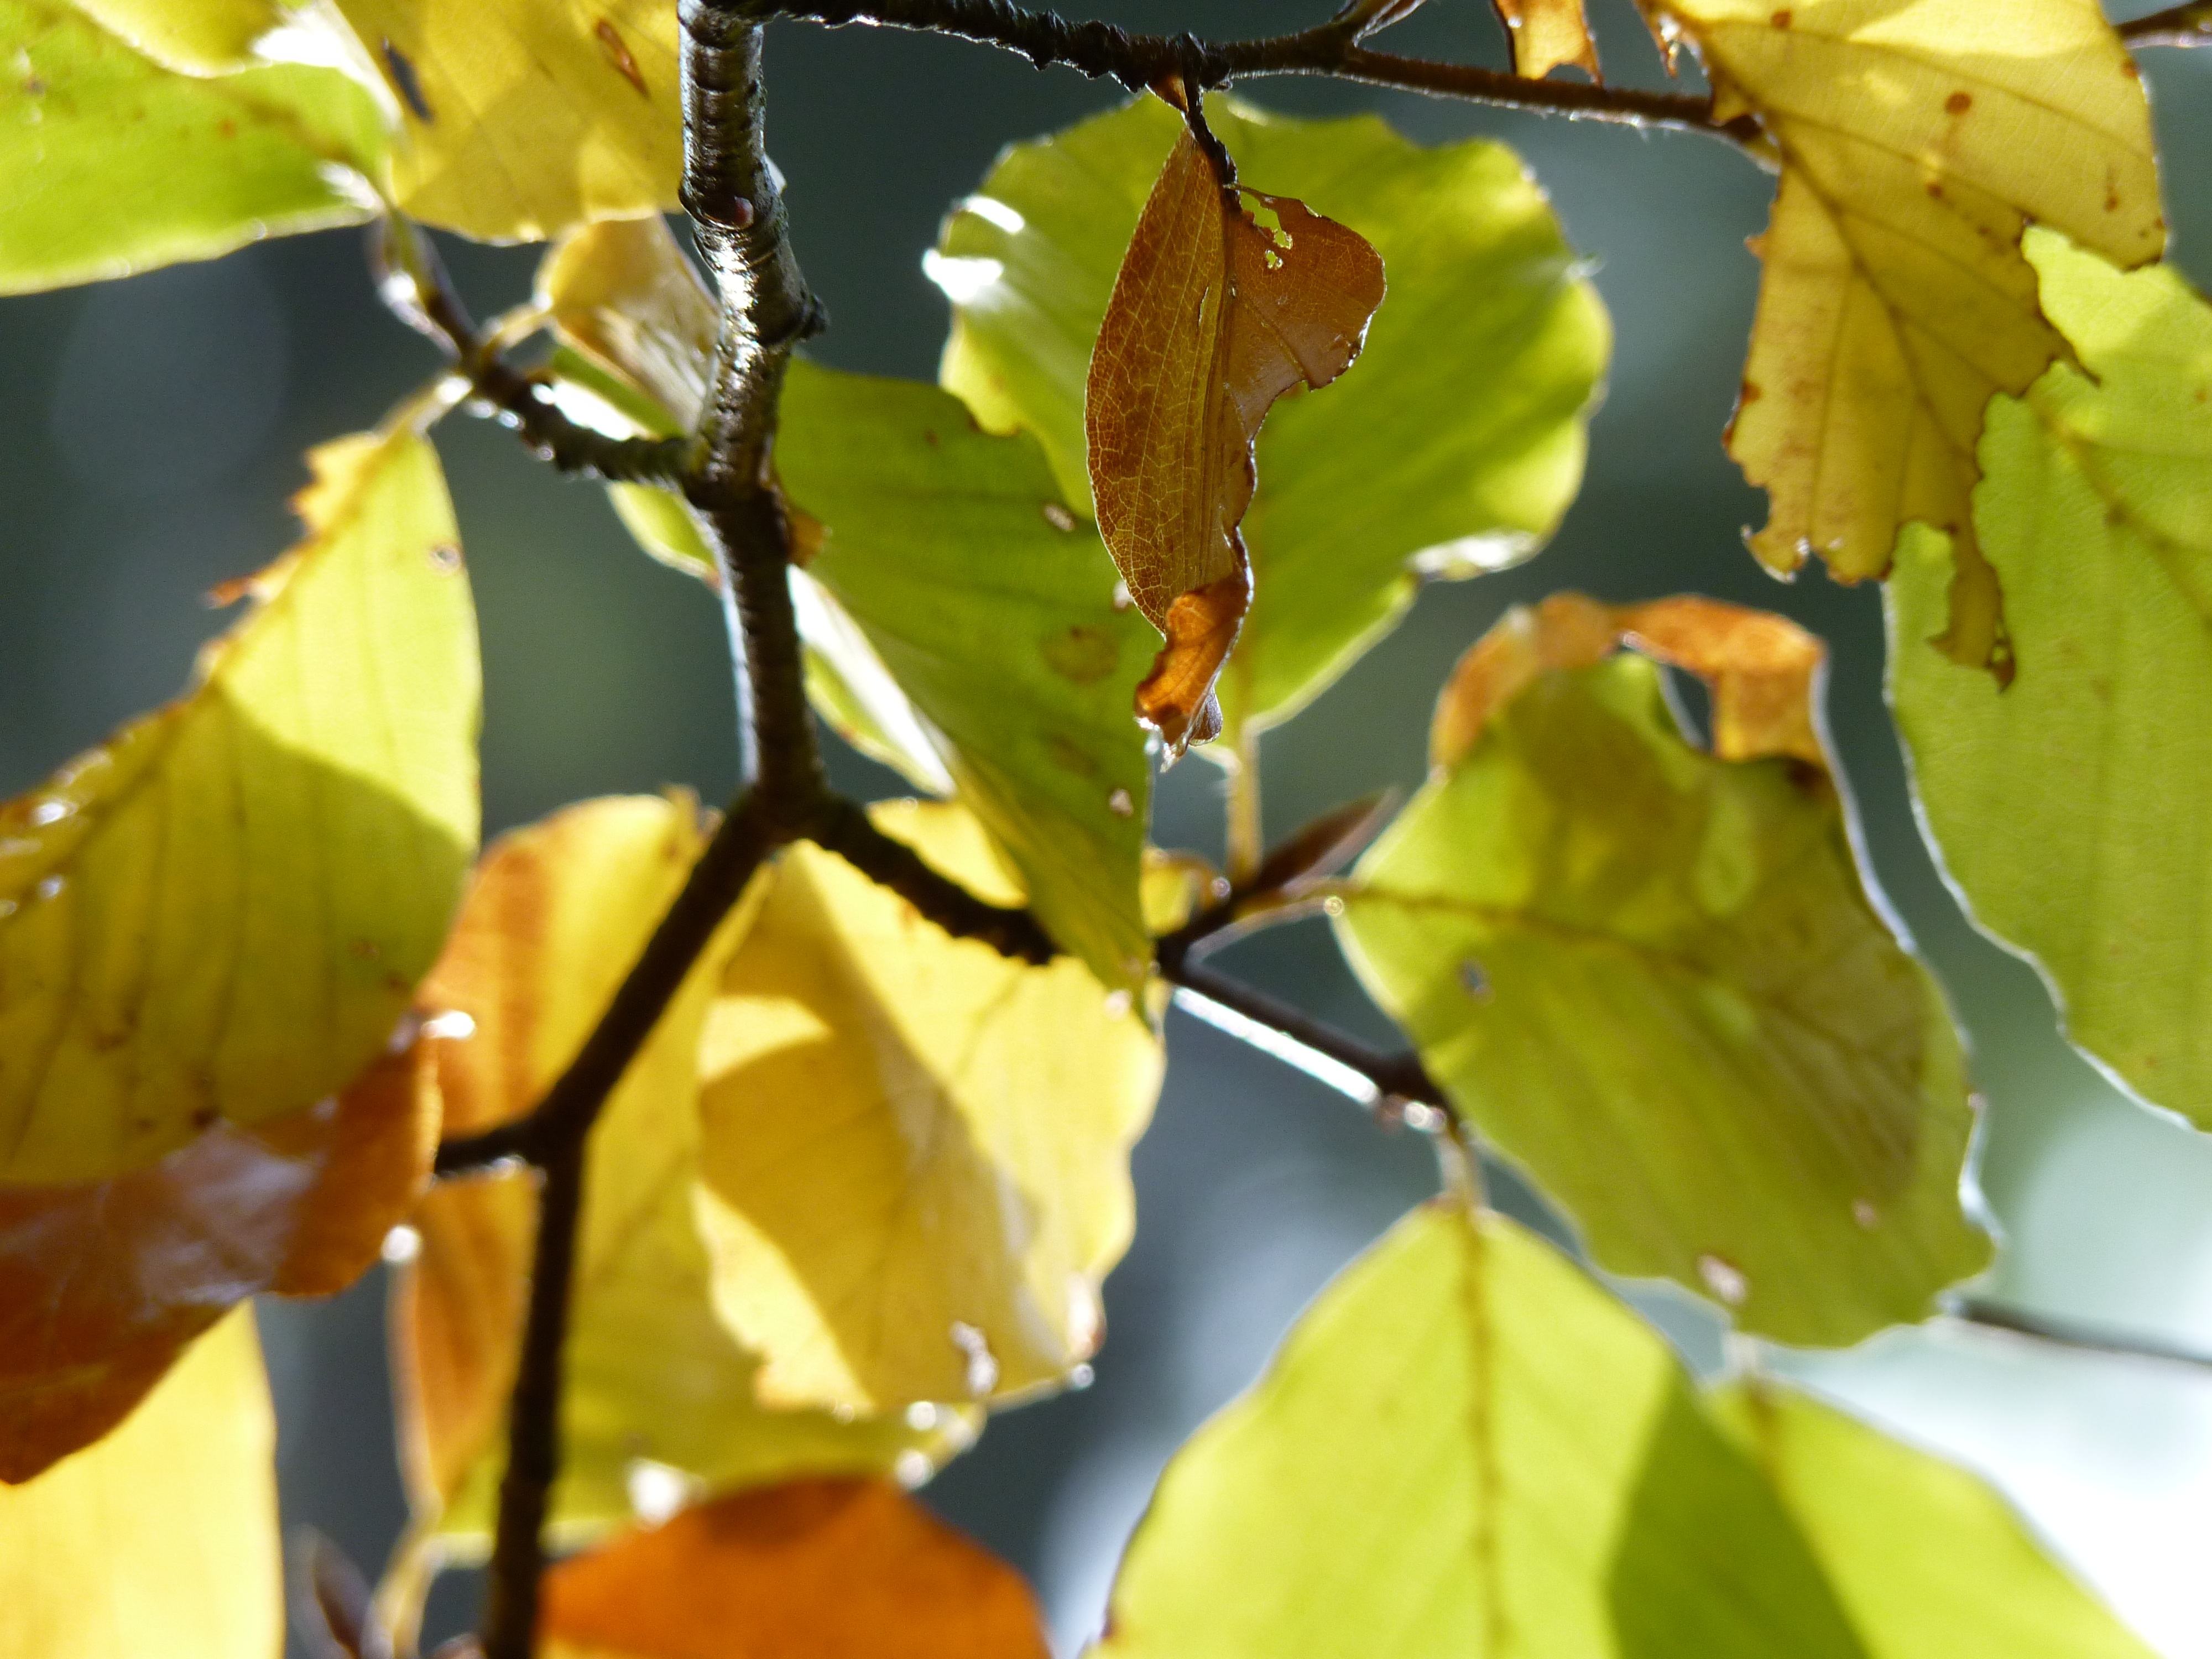
tree, nature, forest, branch, plant, sun, sunlight, leaf, food, produce, autumn, colorful, yellow, season, maple tree, leaves, deciduous, fall foliage, flowering plant, maidenhair tree, woody plant, land plant